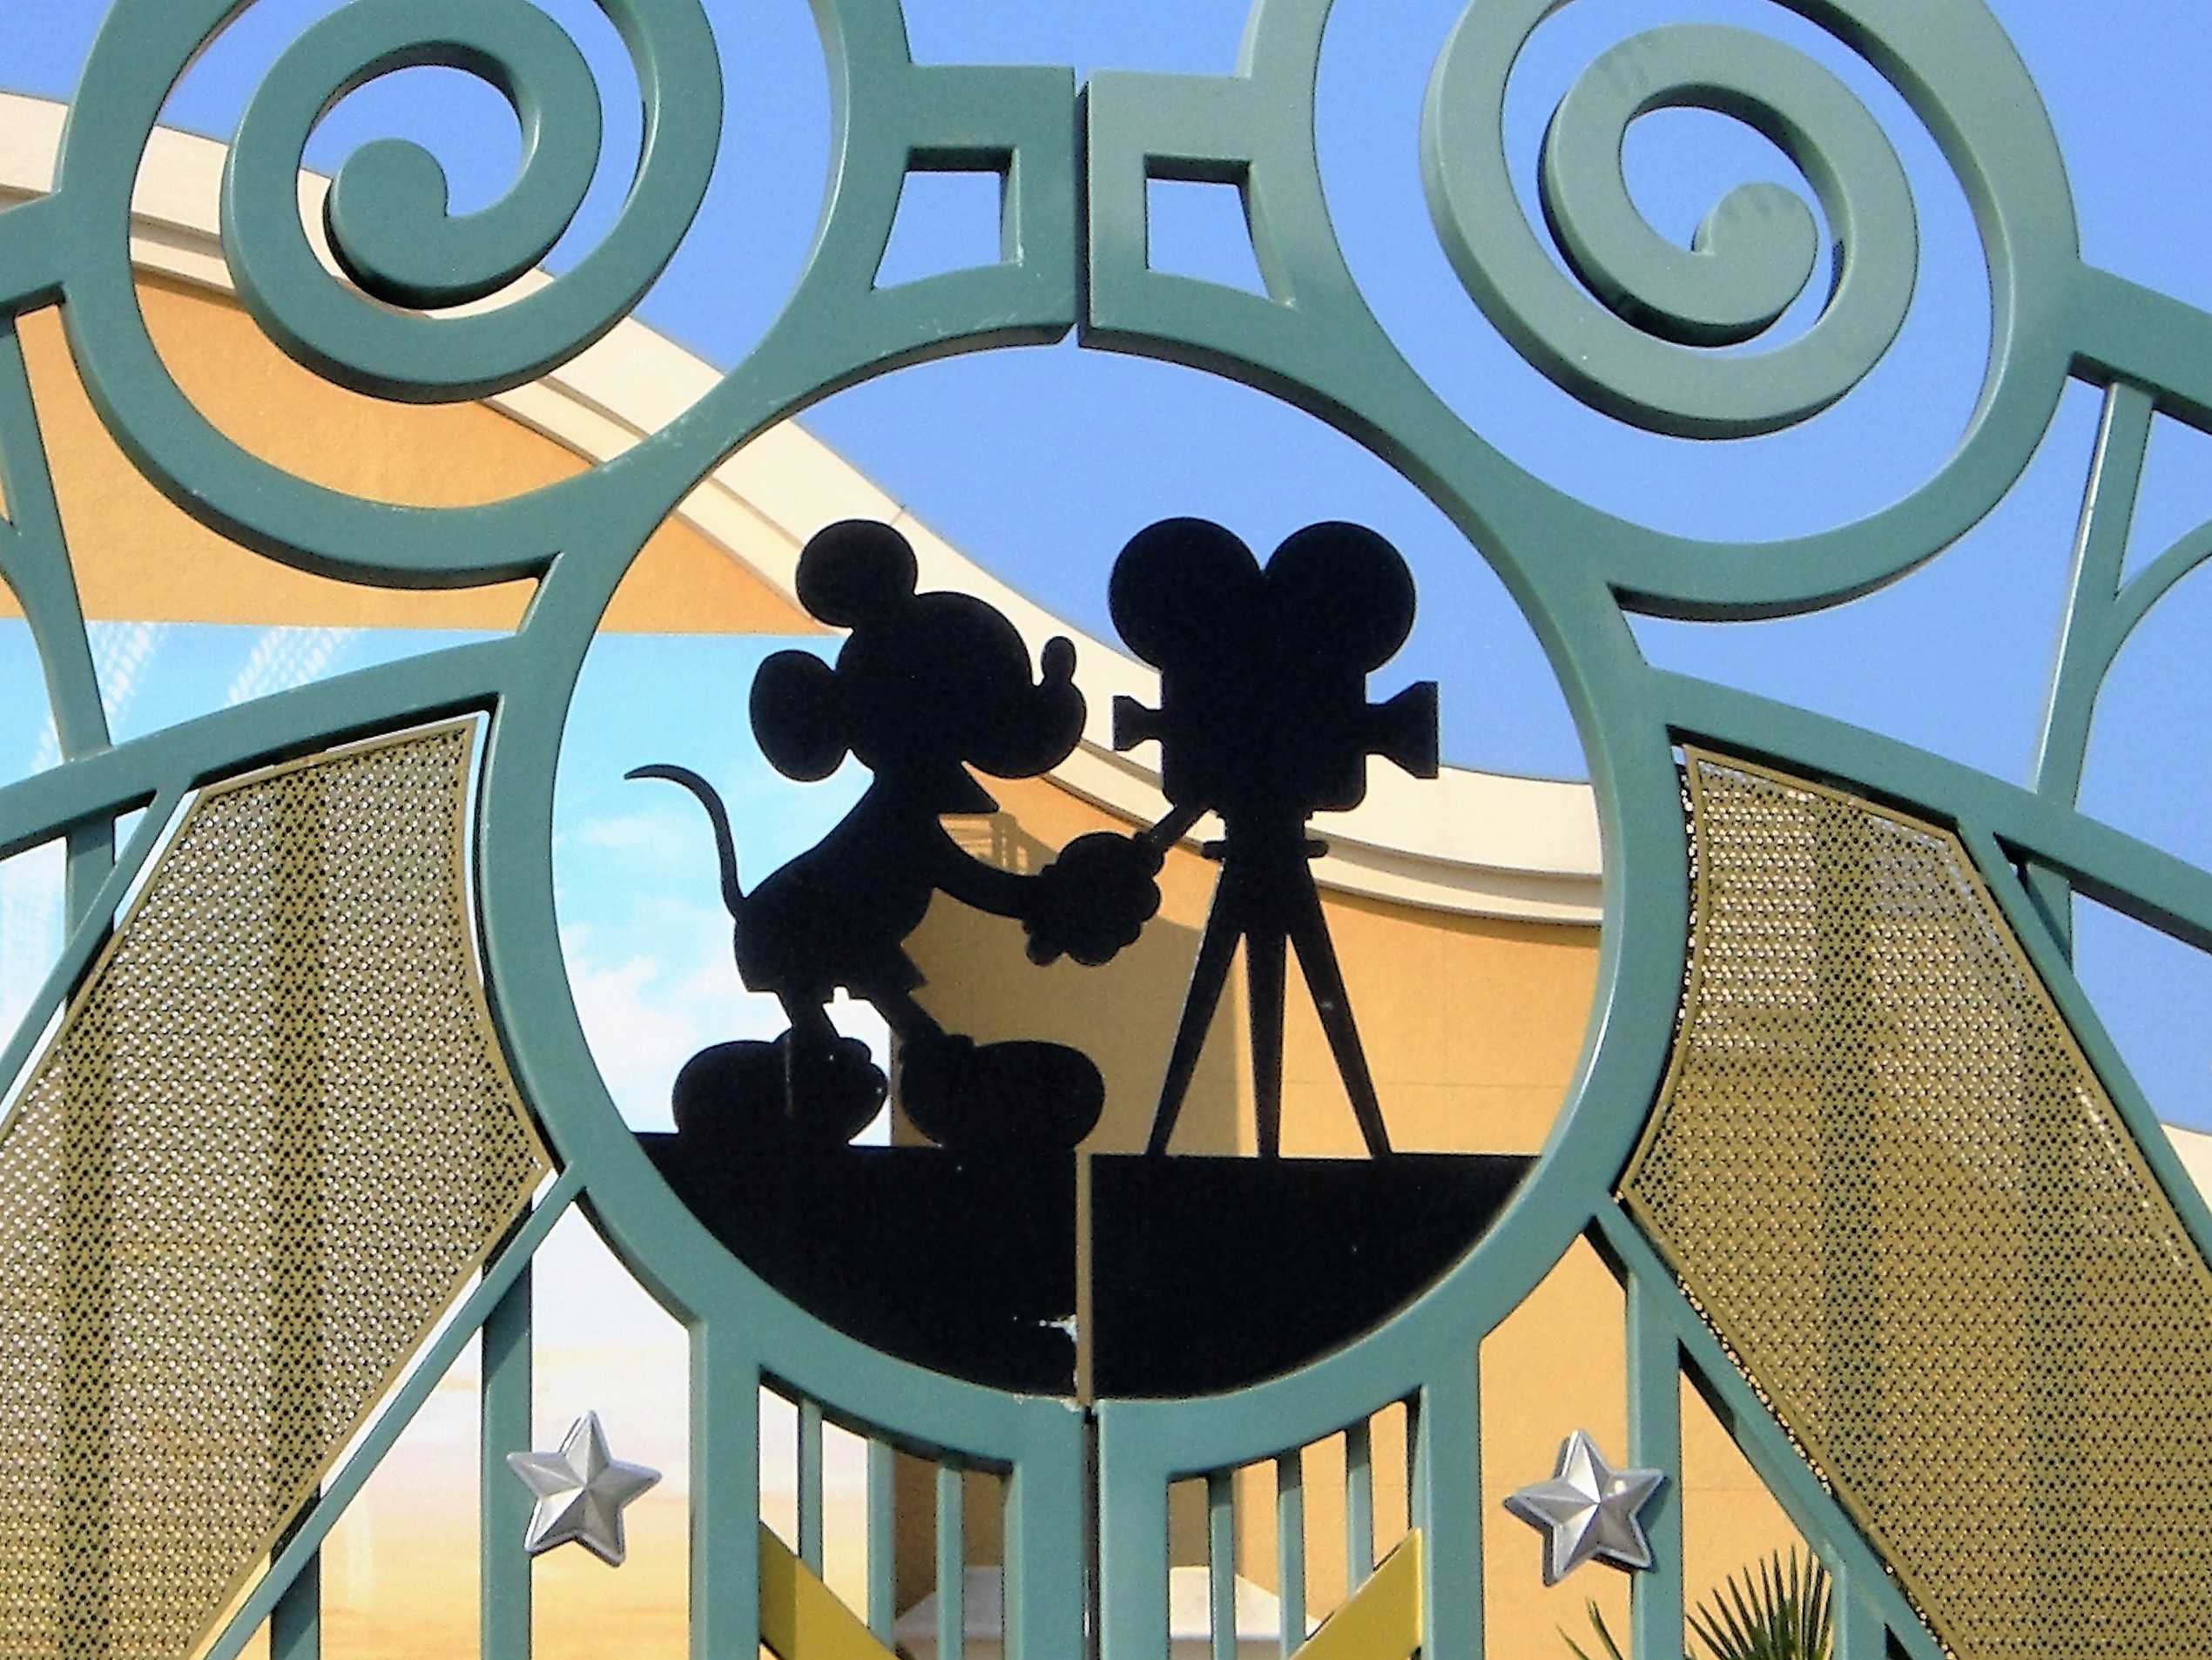
window, mouse, film, studio, disney, art, illustration, design, mural, anime, cartoon, screenshot, mickey mouse